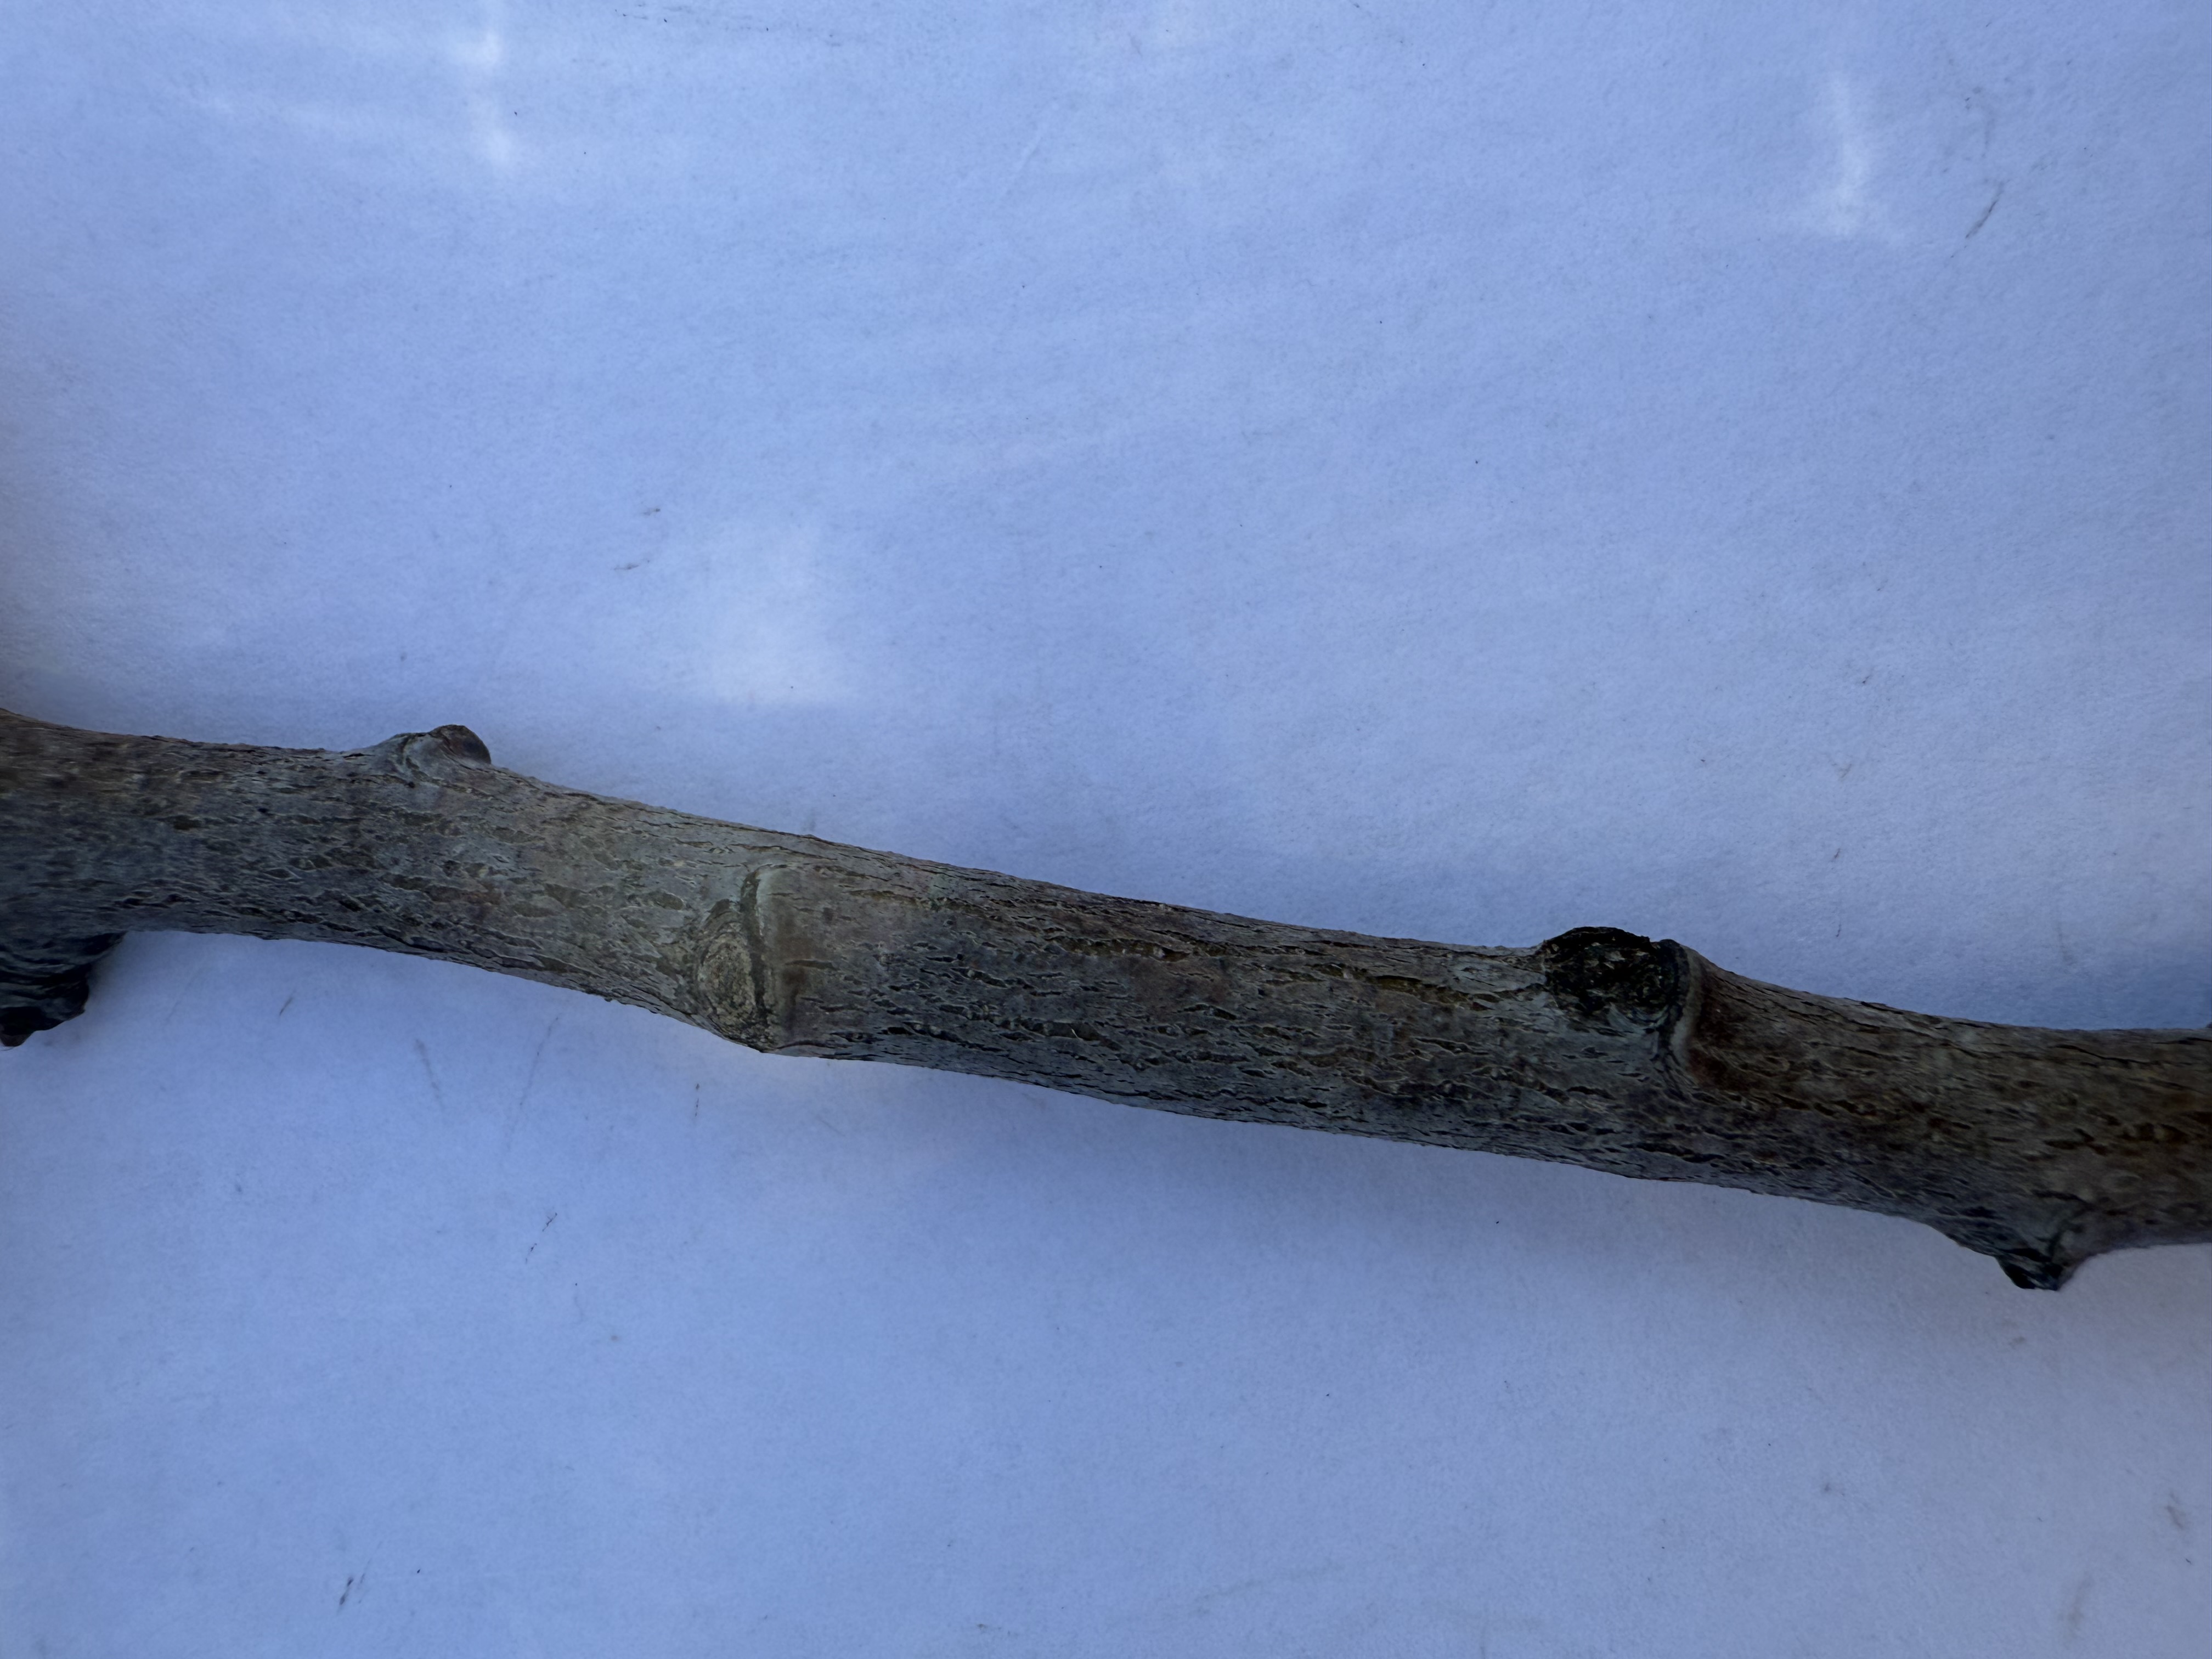
Variety: Ferragnes Almond